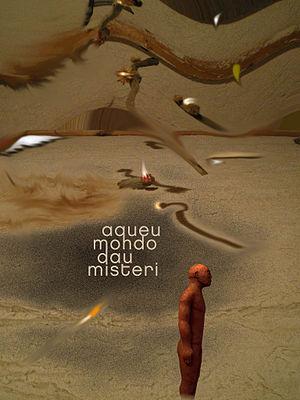
Maurice Maubert, né à Nice en 1960, est un dessinateur, peintre, sculpteur et chanteur français.